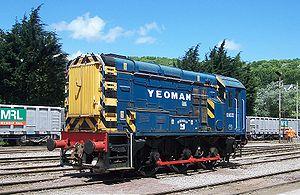
Le matériel moteur ferroviaire est composé de l'ensemble des éléments ferroviaire équipés de moteurs de traction.
Le matériel roulant ferroviaire est composé de l'ensemble des véhicules, moteurs ou remorqués, conçus pour se déplacer sur une voie ferrée.